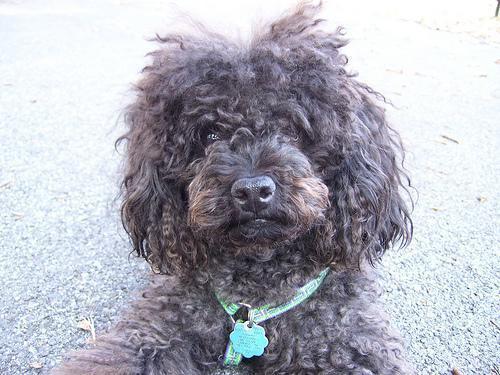
toy_poodle